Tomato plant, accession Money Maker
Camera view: horizontal (90 deg, fisheye); turntable rotation: 180 degrees
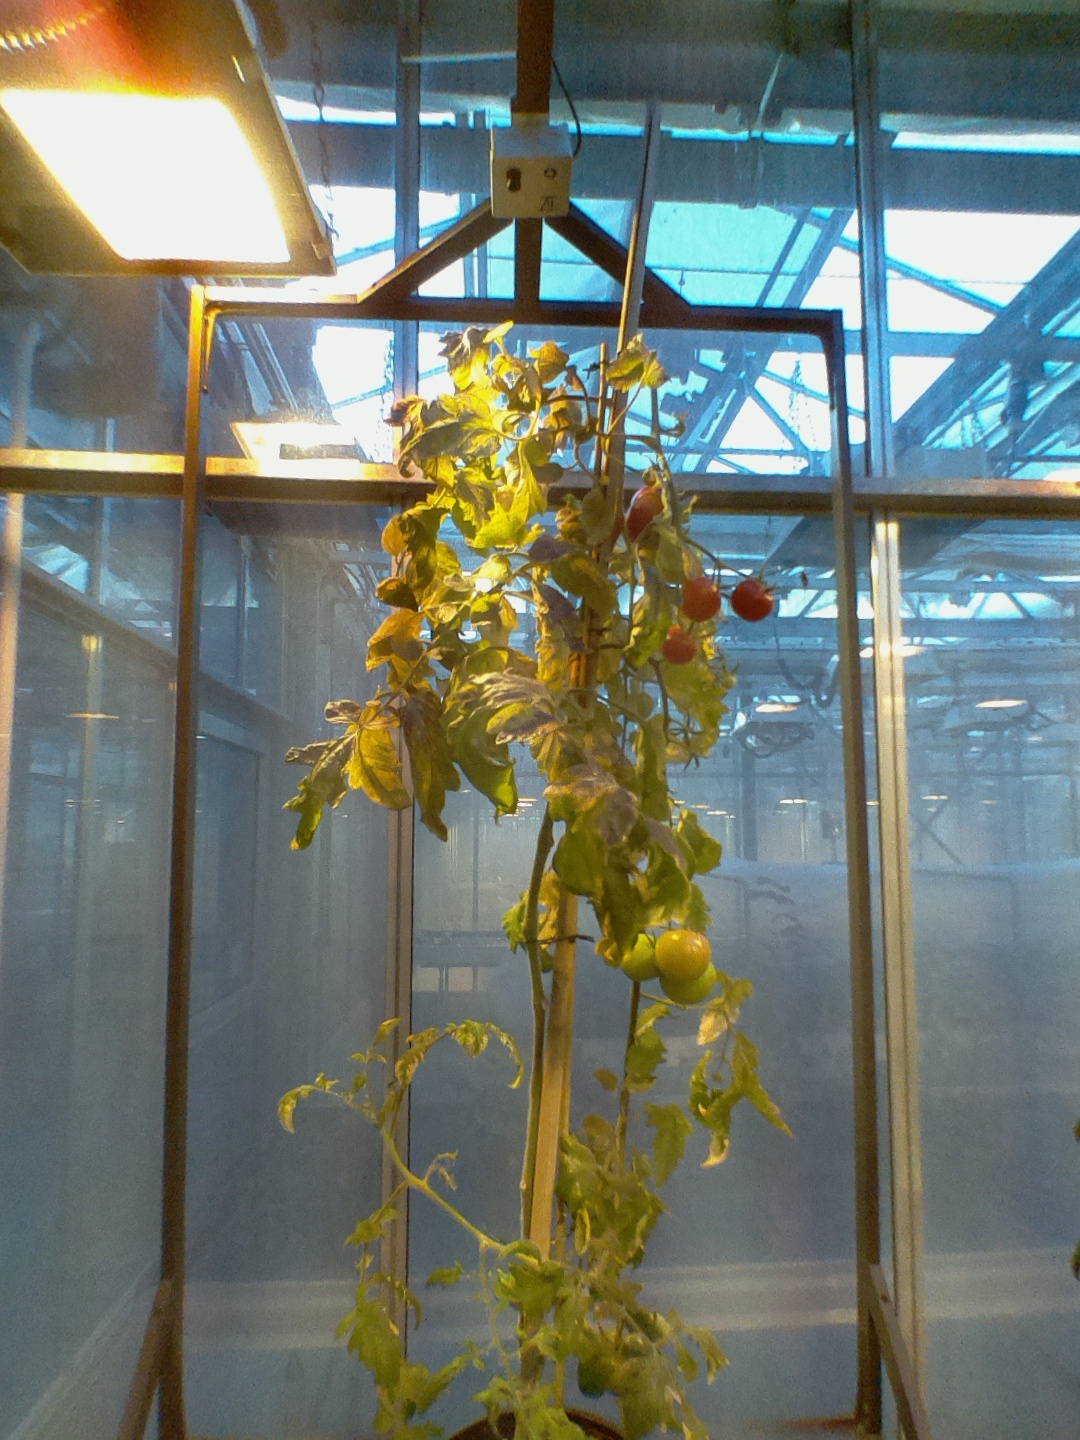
BBCH growth stage 87: 70%-80% of fruits show typical fully ripe color